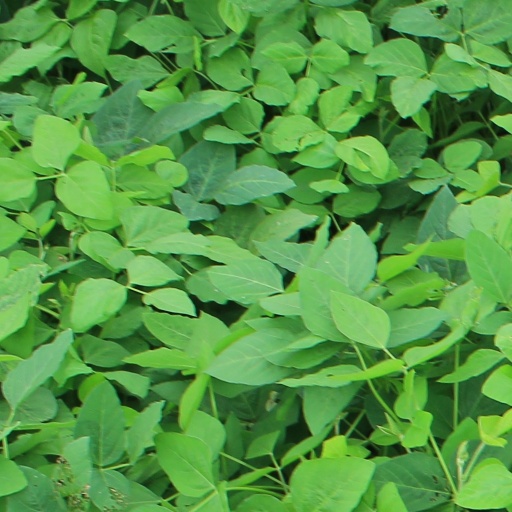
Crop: soybean